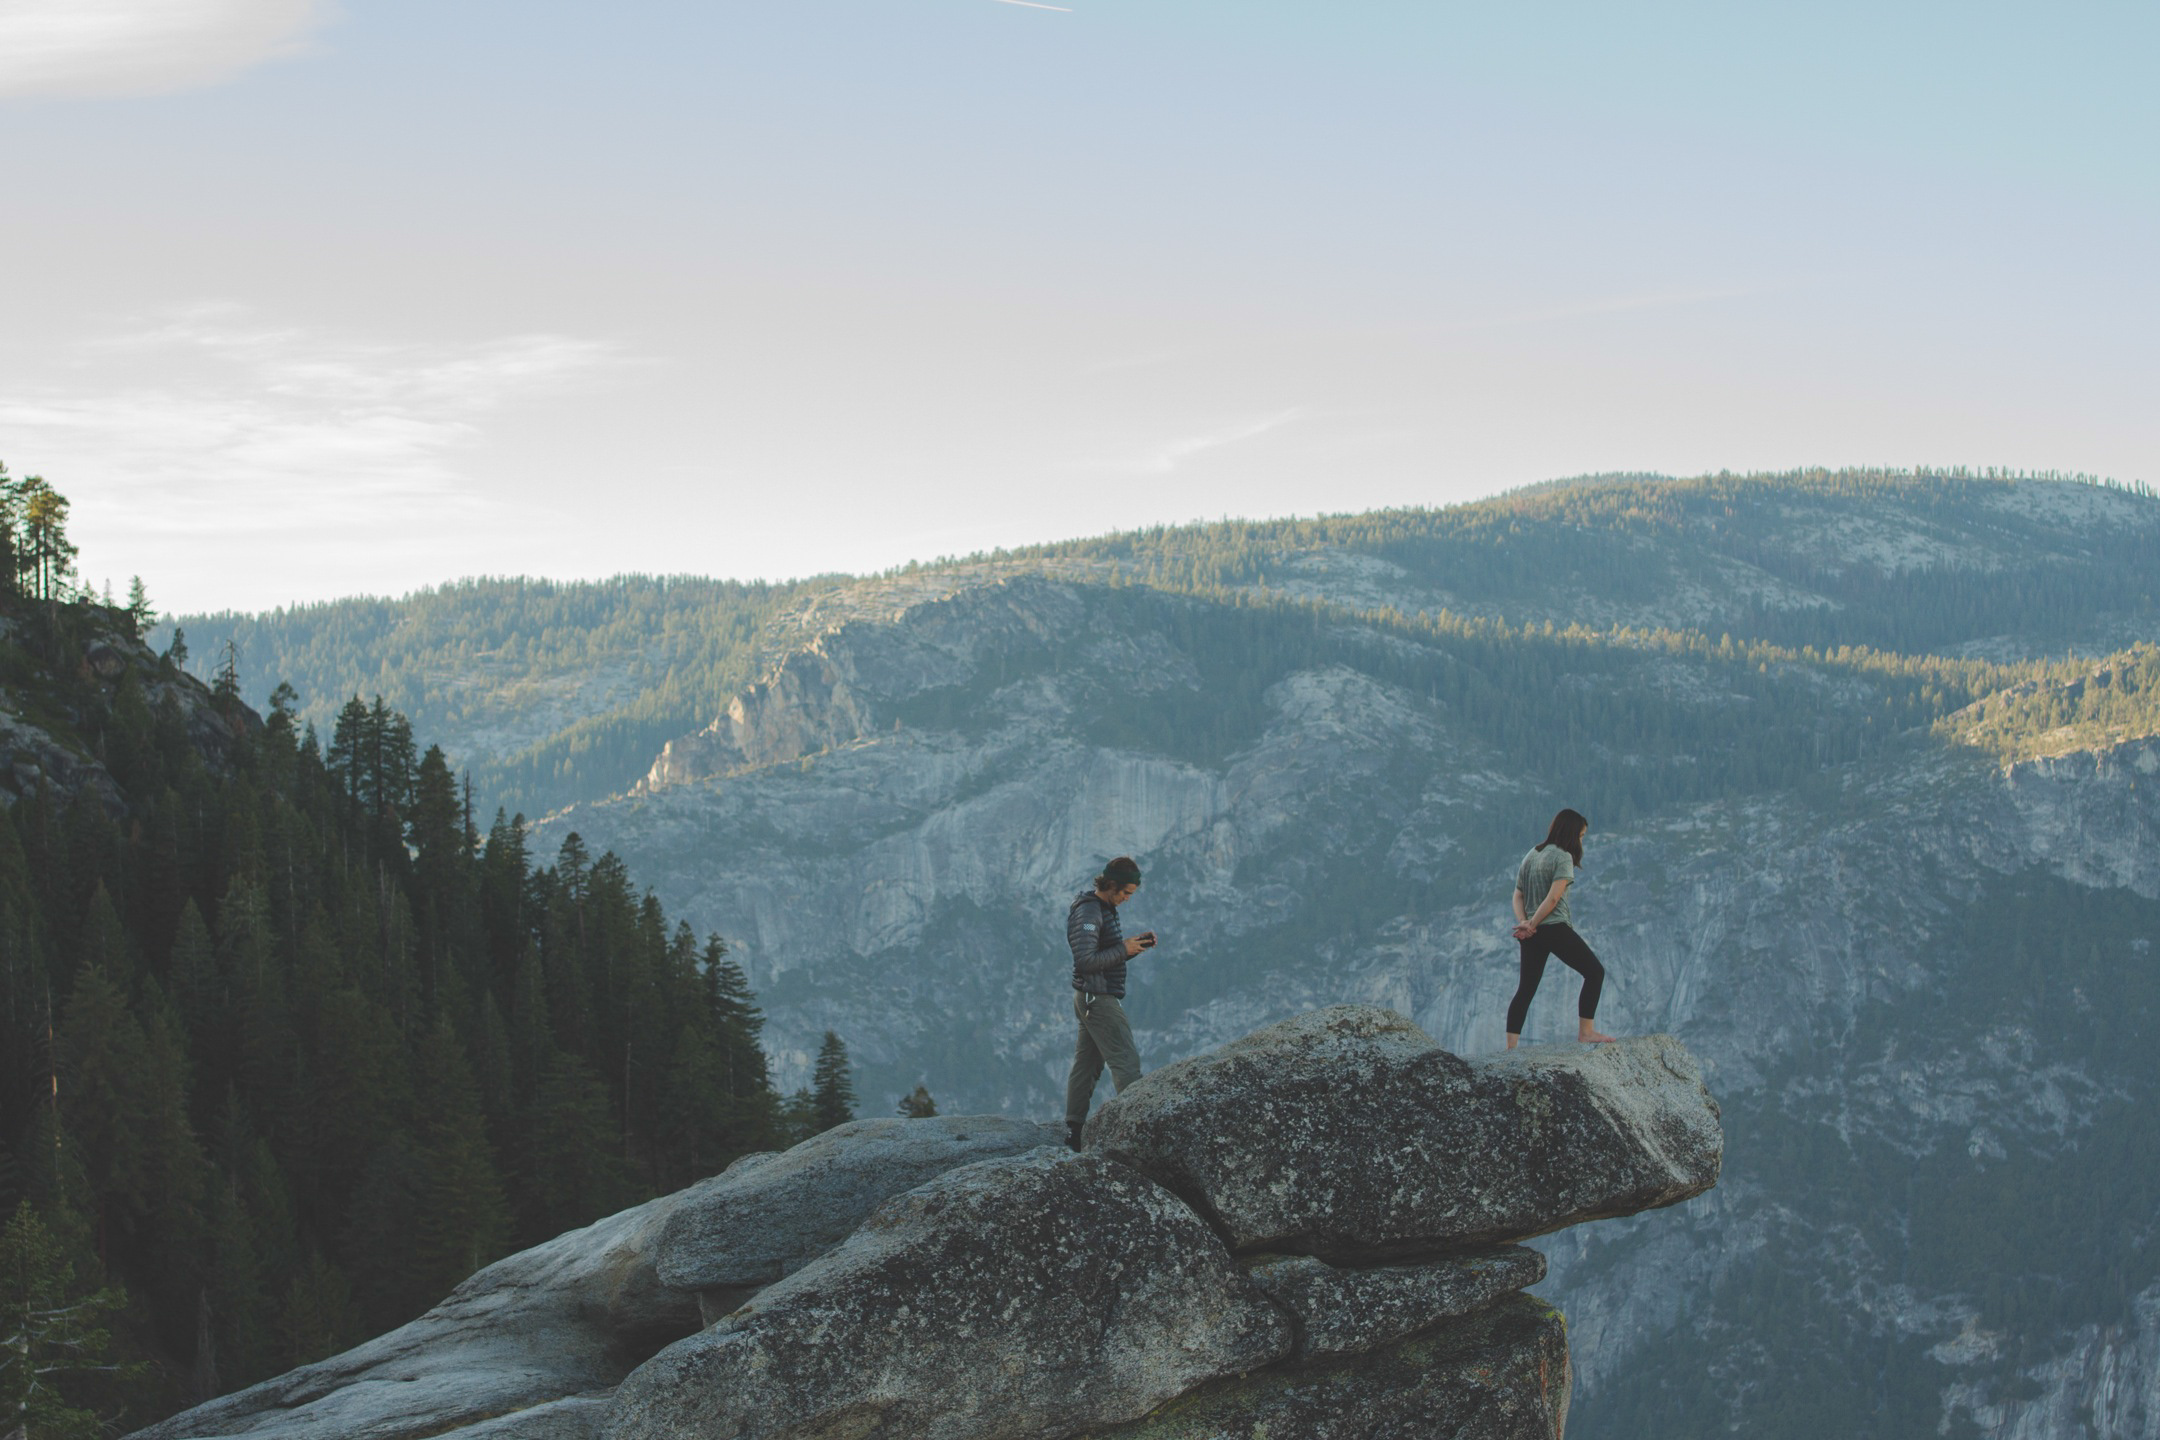
nature, wilderness, walking, mountain, snow, people, hiking, adventure, view, mountain range, cliff, extreme sport, terrain, ridge, summit, mountaineering, rocks, sports, alps, top, landform, atmospheric phenomenon, mountainous landforms